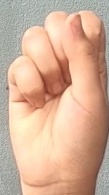
ASL sign: S